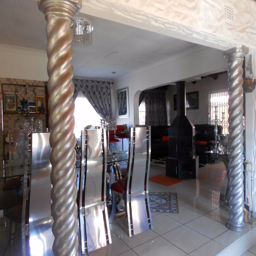
a city for sale property .